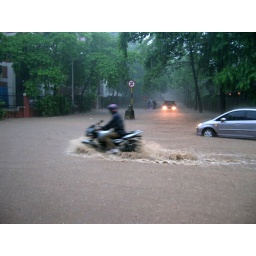
Knee deep water on the road in front of China Valley